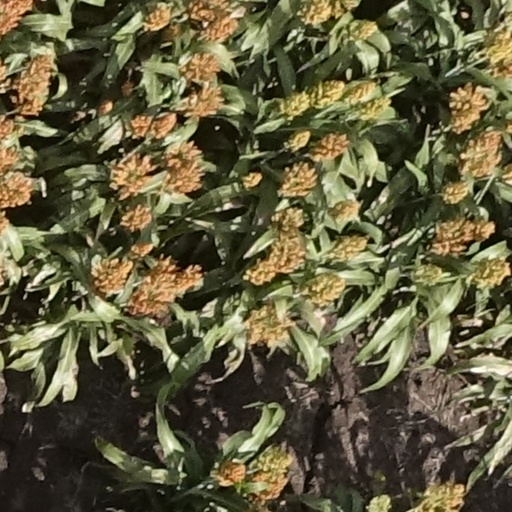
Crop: sorghum